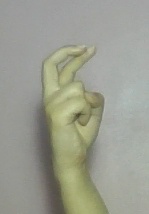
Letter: zay